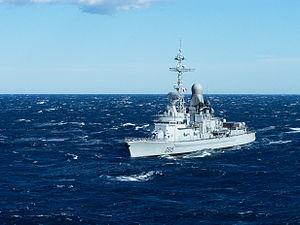
La frégate Jean Bart est une frégate de Lutte antiaérienne de la classe Cassard de la Marine nationale française, mise en chantier en 1985 et opérationnelle depuis 1989. Son indicatif visuel est D615. Sa ville marraine est Dunkerque.